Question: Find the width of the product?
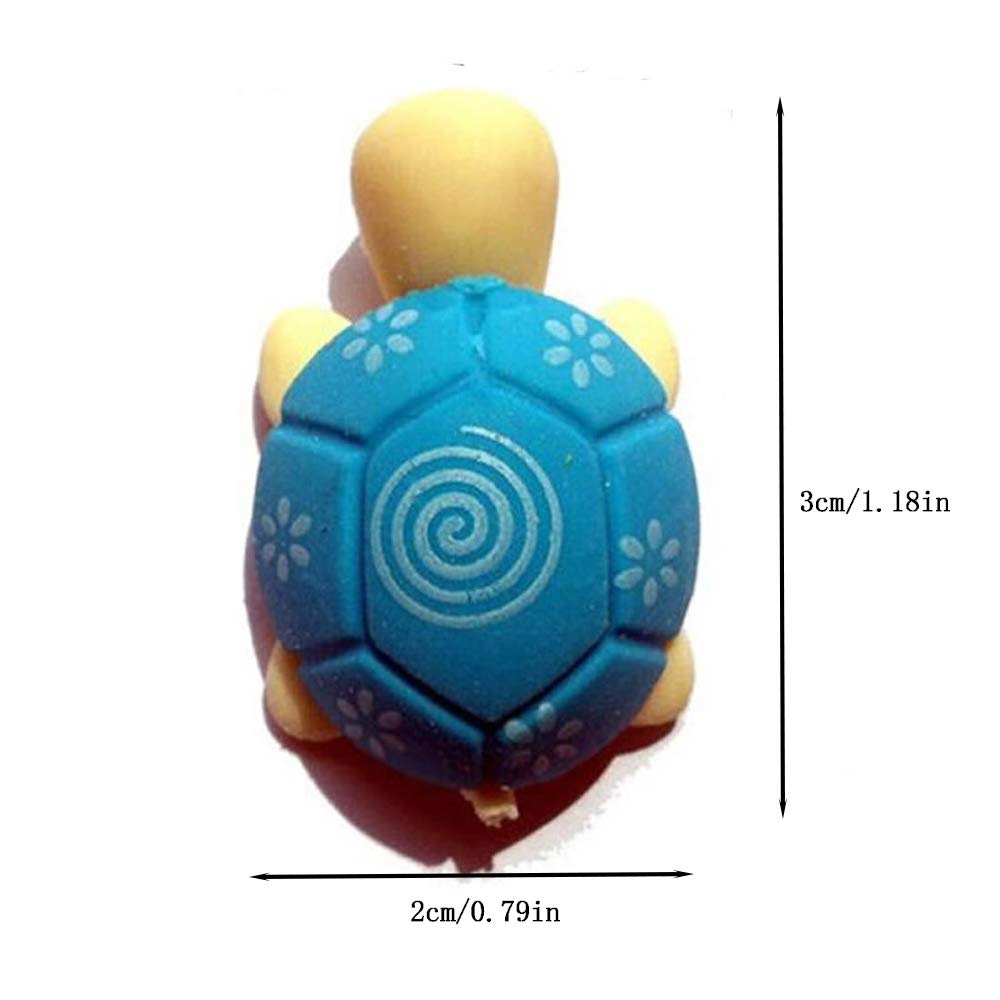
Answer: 2.0 centimetre